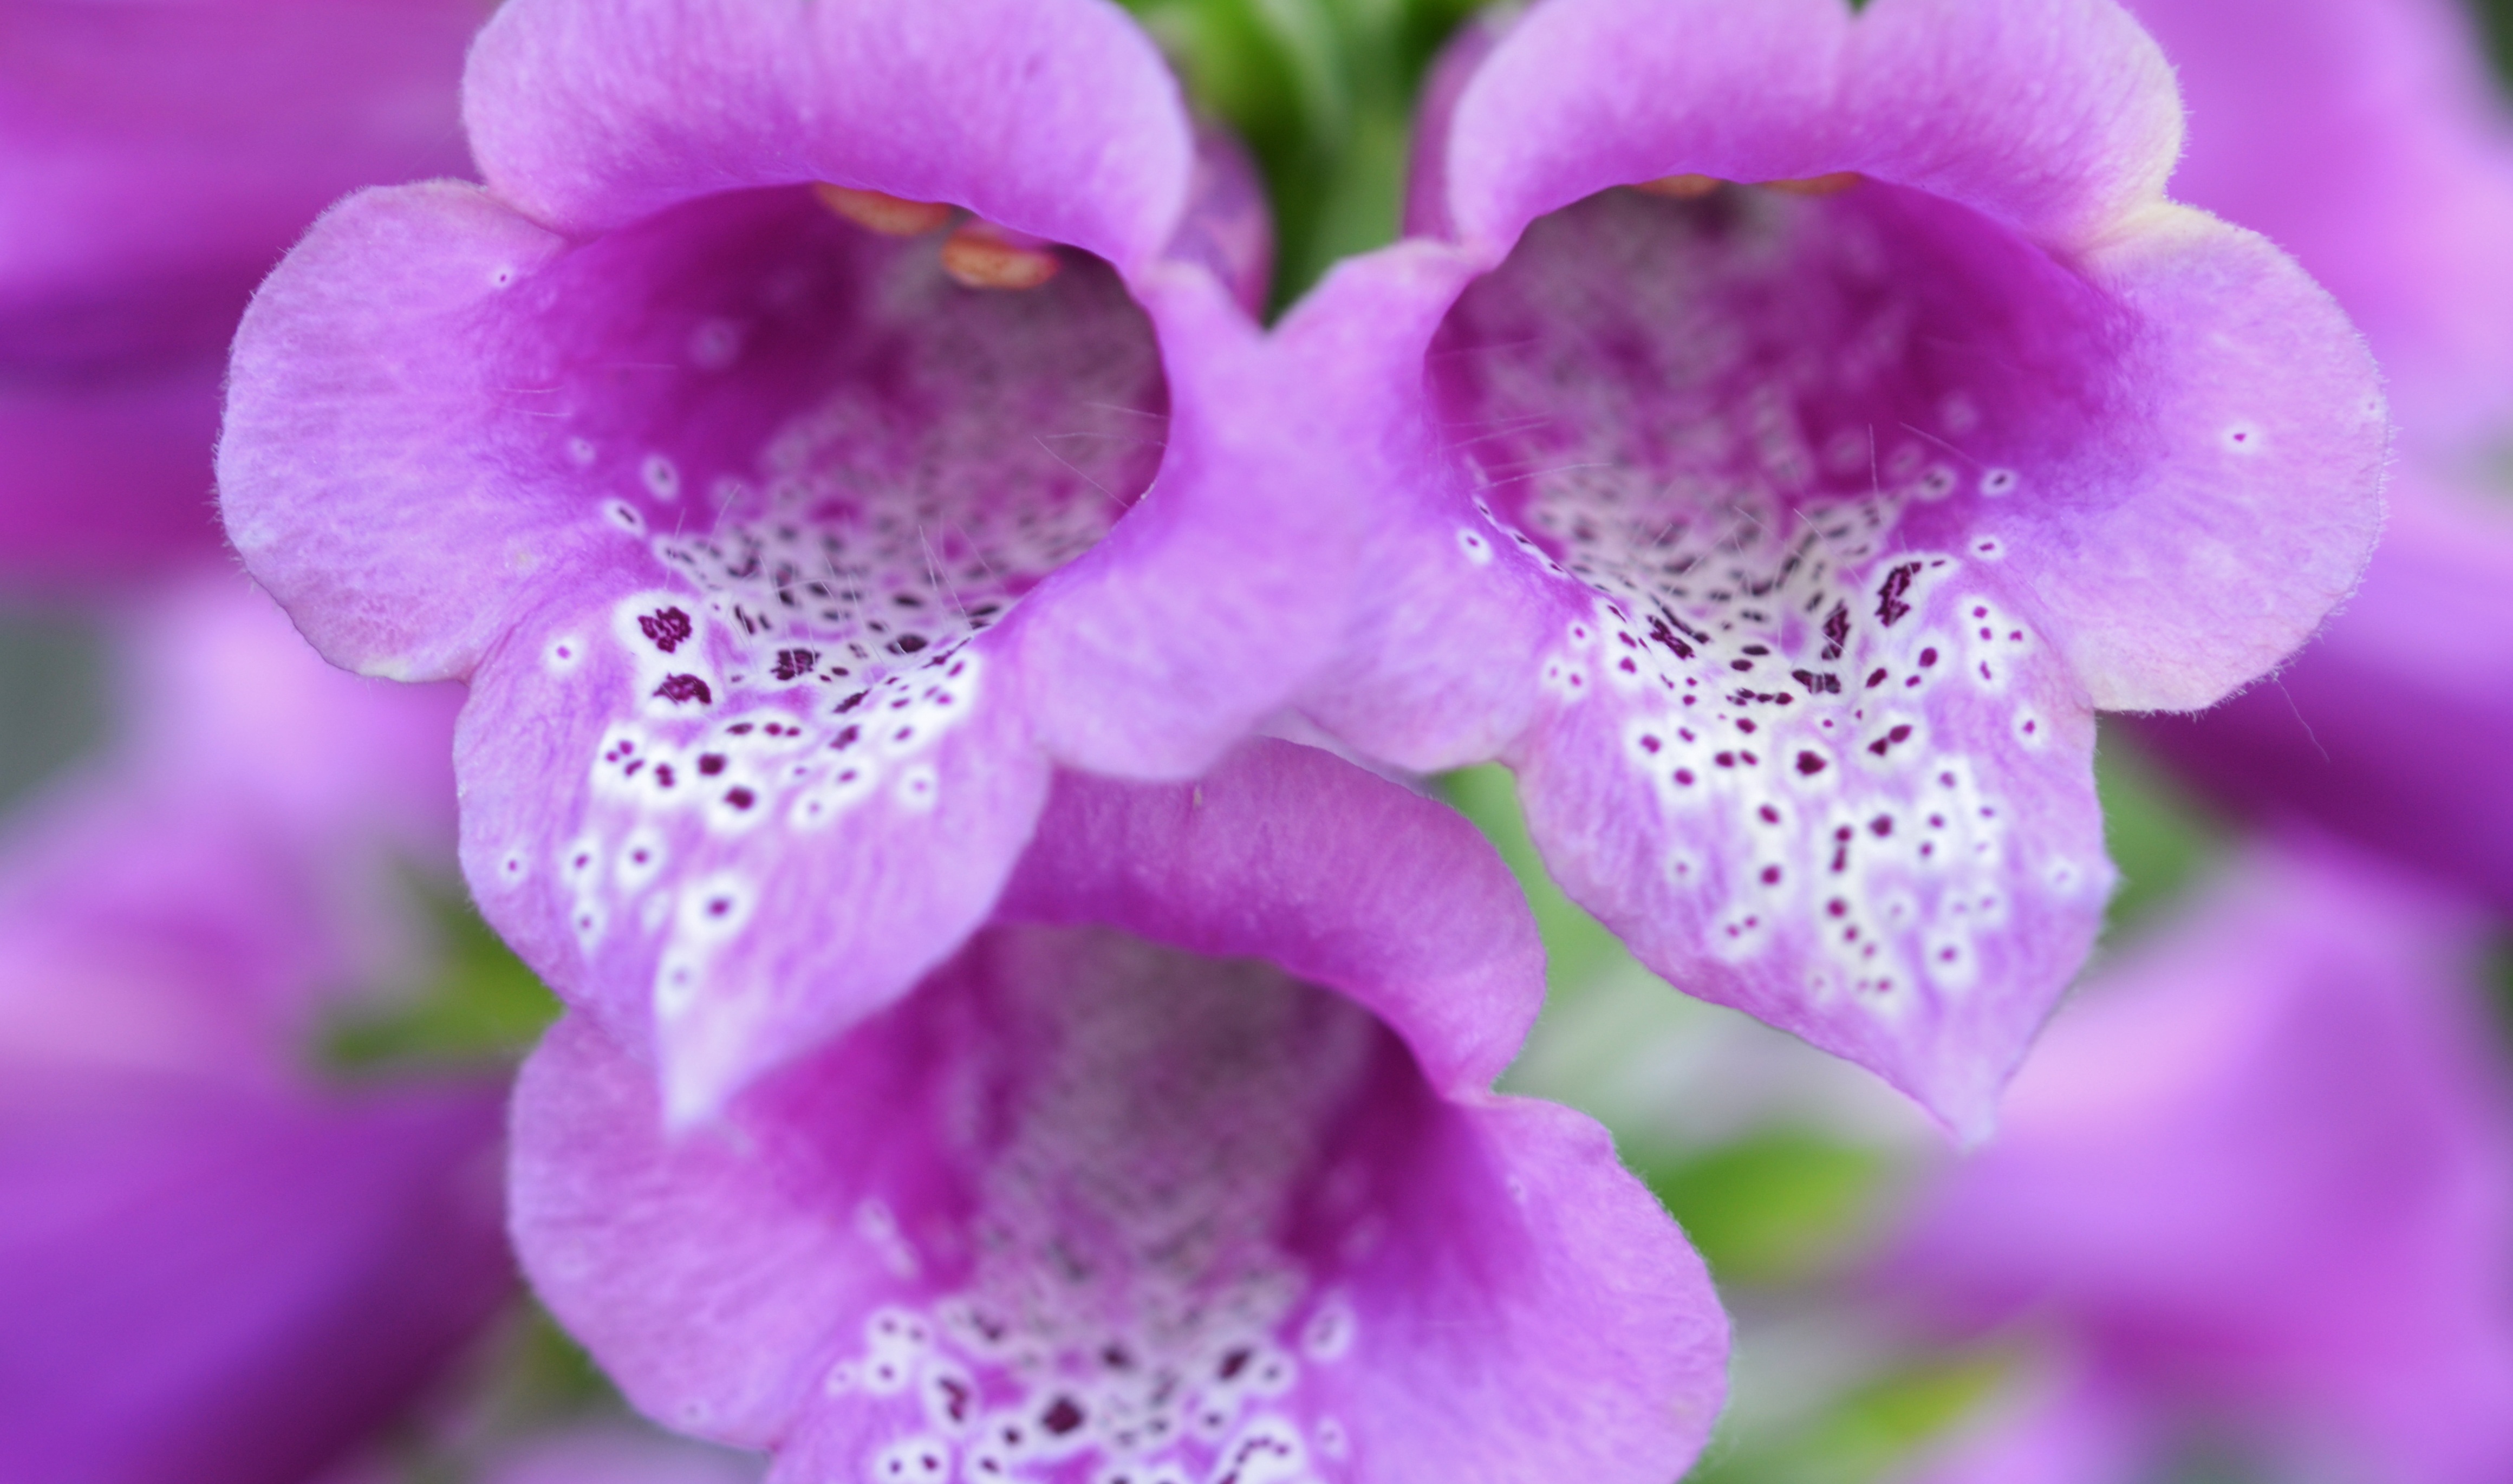
nature, blossom, plant, photography, leaf, flower, purple, petal, bloom, summer, floral, spring, green, macro, natural, botany, garden, pink, flora, orchid, wildflower, close up, shrub, violet, macro photography, flowering plant, land plant